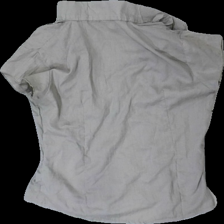
View: back
Type: Blouse
Category: Ladies
Brand: Not in the list
Brand text on label: LV
Colors: Grey
Material: 87% polyester, 13% cotton
Cut: Regular
Season: All
Price range: 50-100
Recommended usage: Reuse